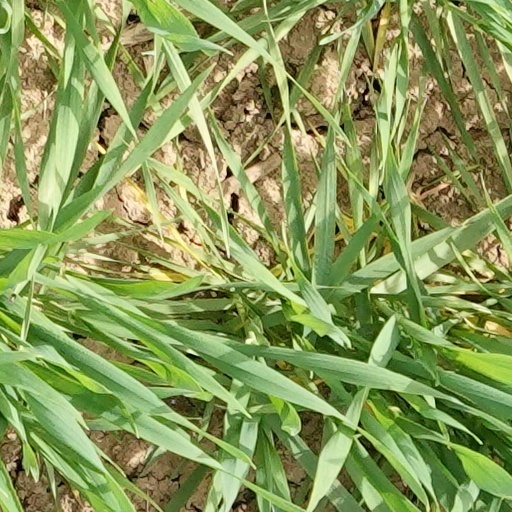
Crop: wheat